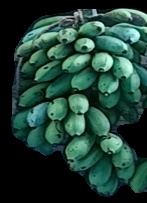
Variety: rasbale
Grade: grade2